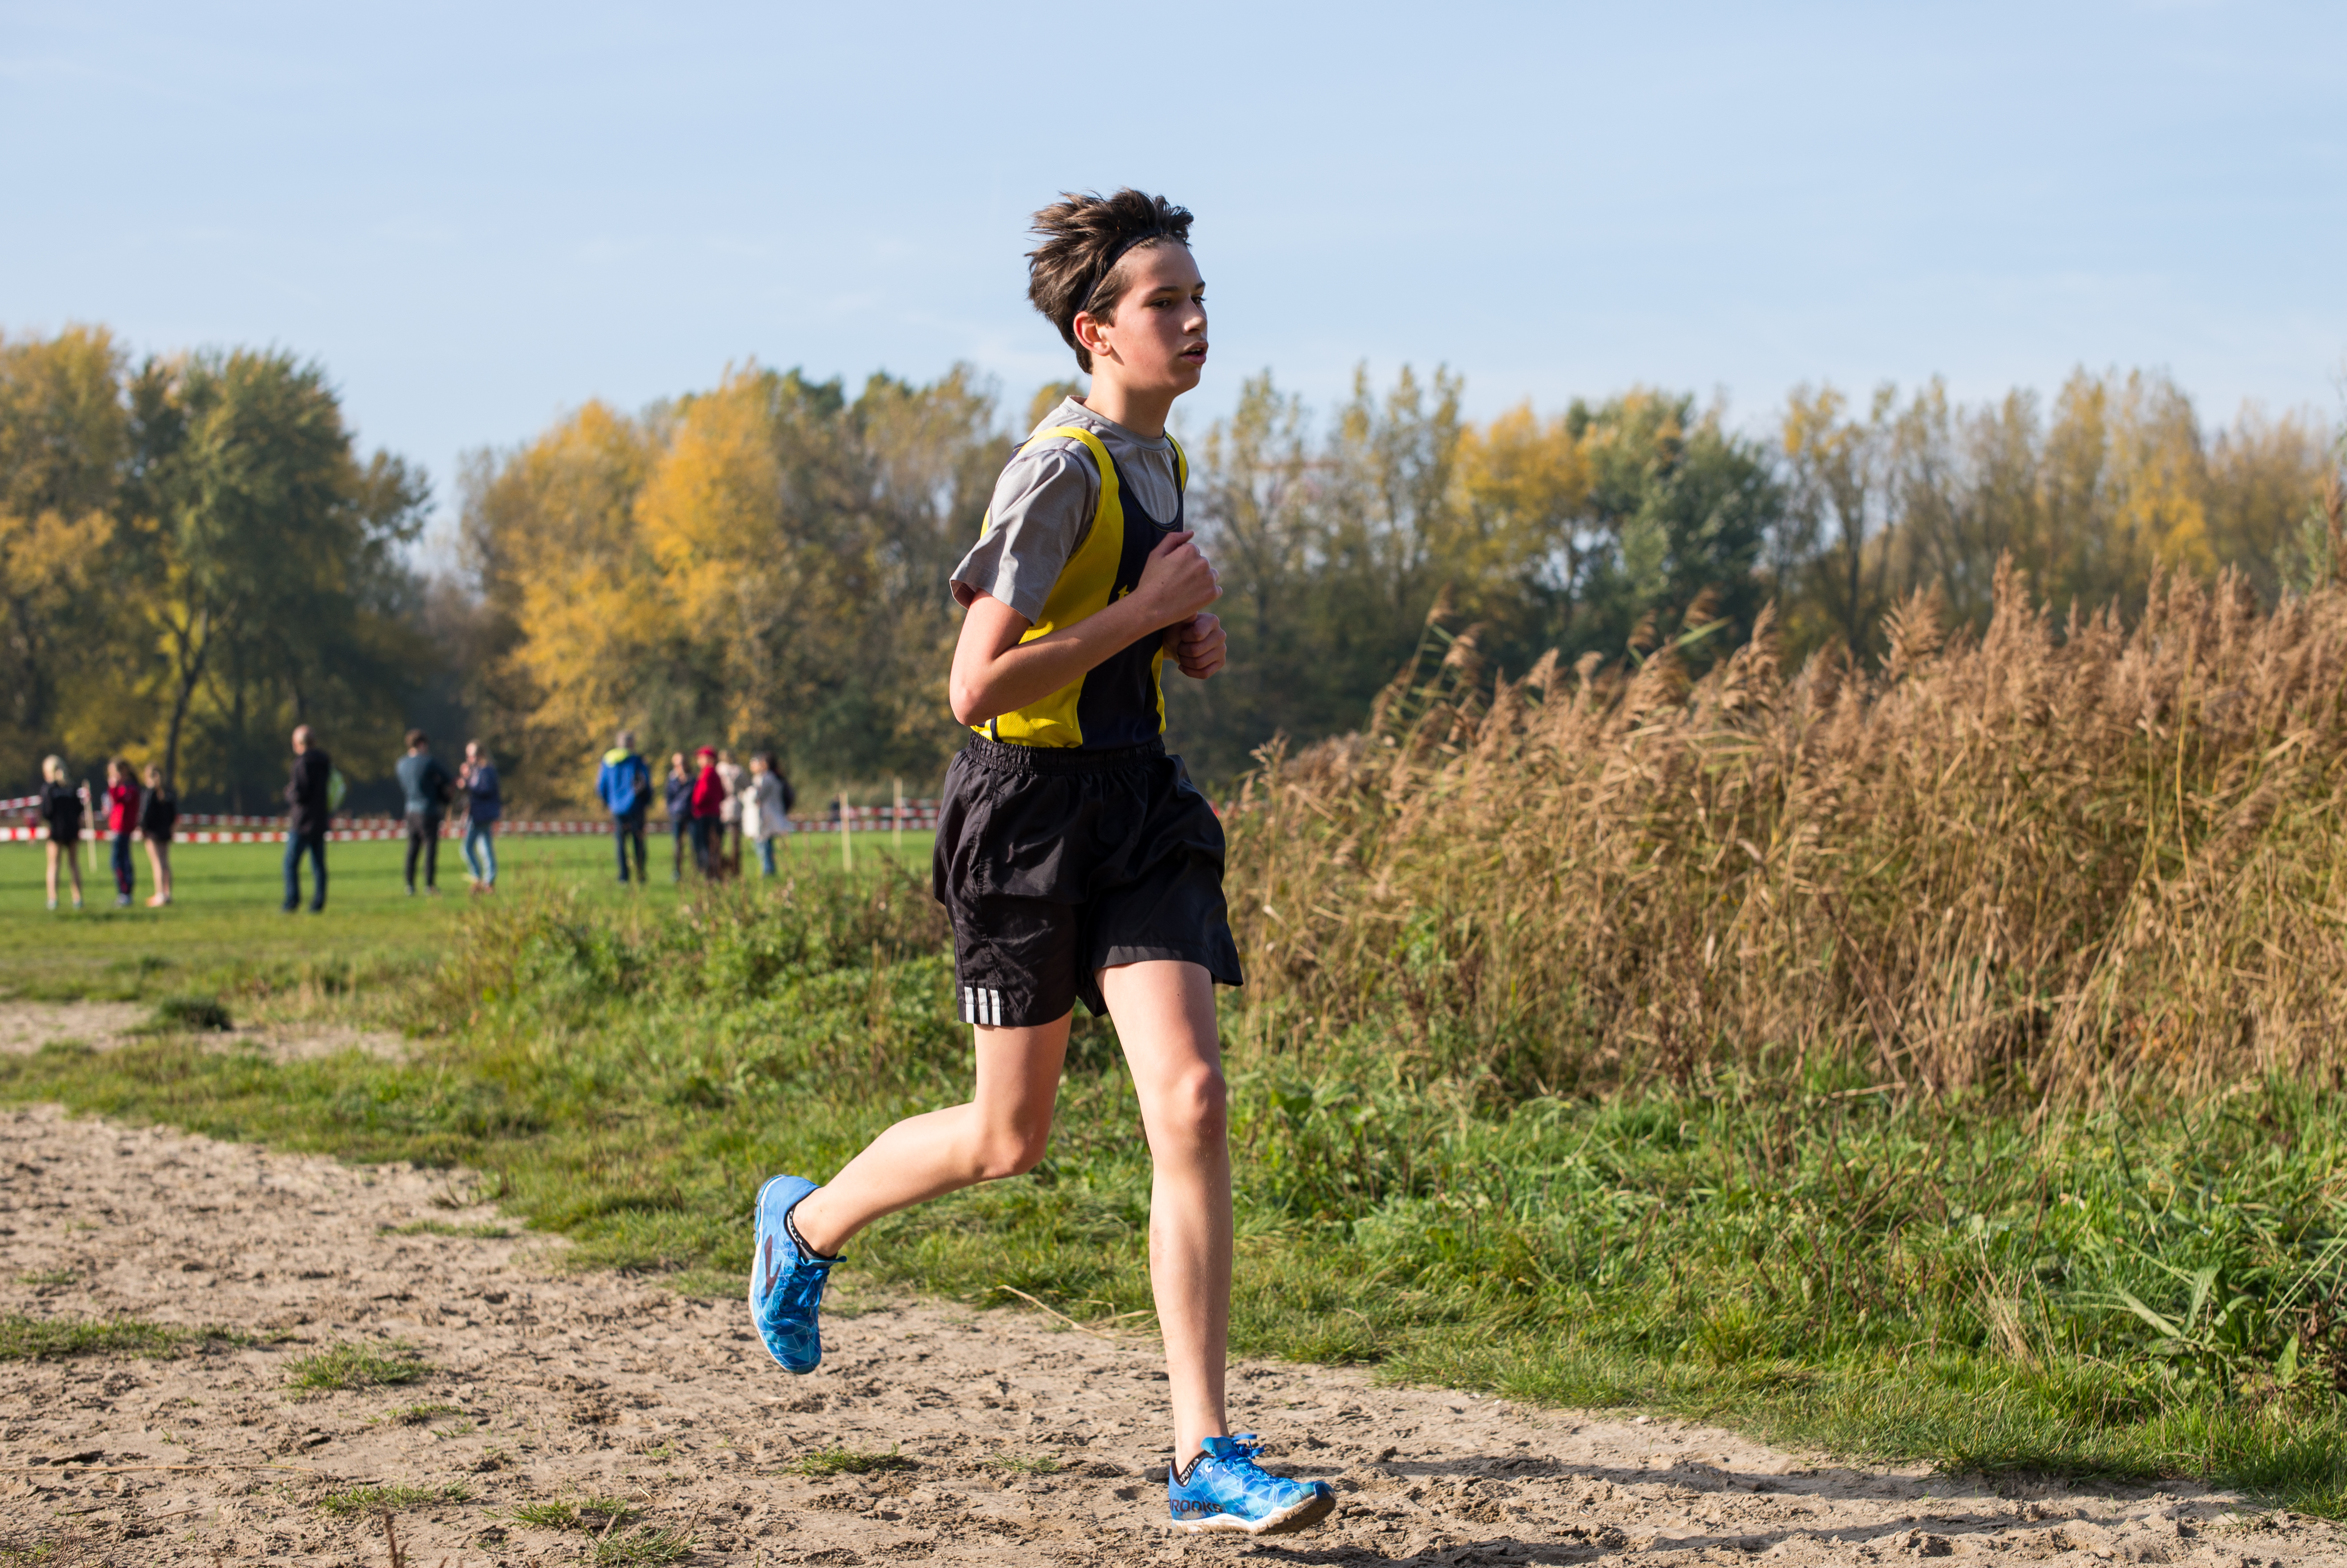
person, running, country, recreation, europe, high, park, jogging, cross, ash, race, competition, woods, holland, hague, amsterdam, netherlands, international, girls, m, team, sports, dutch, boys, 50, school, runners, endurance, junior, leica, 240, summilux, varsity, athletics, meet, bos, isa, amsterdamse, physical exercise, outdoor recreation, human action, endurance sports, ultramarathon, duathlon, cross country running